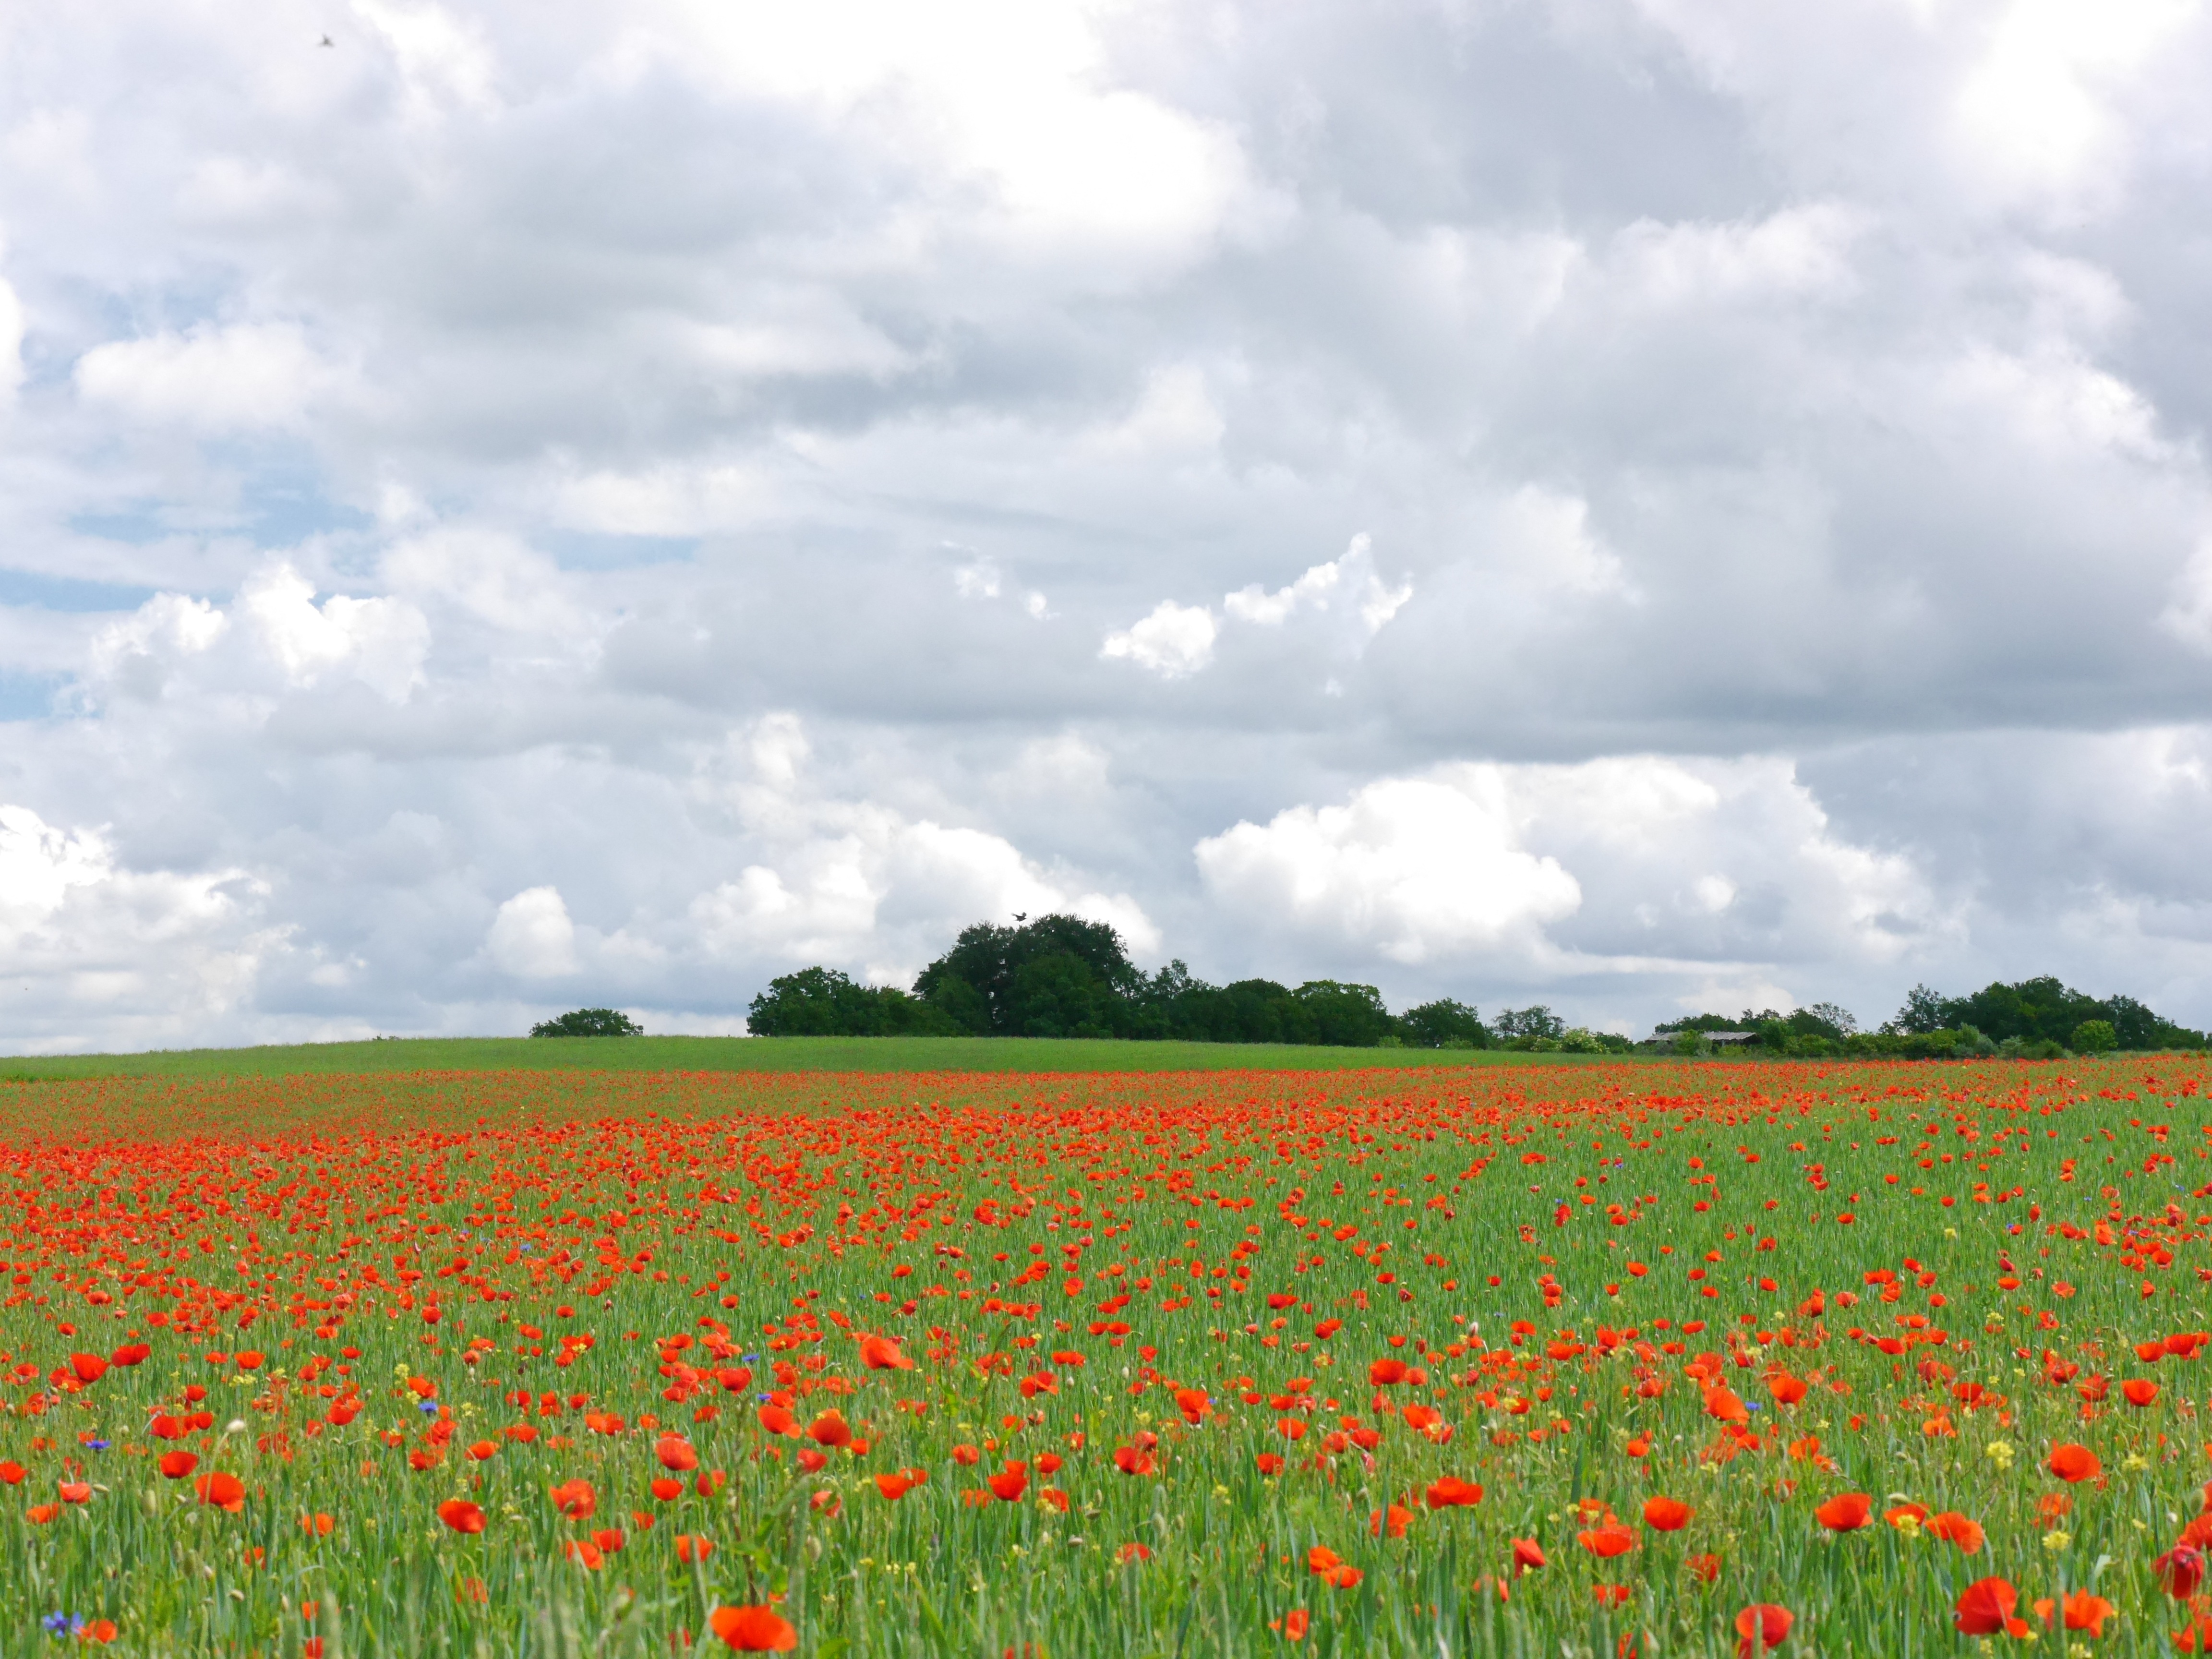
plant, sky, field, meadow, prairie, flower, agriculture, plain, wildflower, clouds, grassland, plateau, poppy, steppe, rural area, flowering plant, daisy family, poppy meadow, grass family, land plant